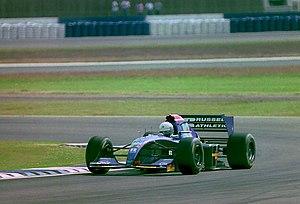
La Simtek S941, engagée dans le cadre du championnat du monde de Formule 1 1994, est la première monoplace de Formule 1 construite par l'écurie britannique Simtek et conçue par son fondateur et directeur général, l'ingénieur Nick Wirth. Elle est confiée au pilote australien David Brabham et à l'Autrichien Roland Ratzenberger, remplacé successivement par l'Italien Andrea Montermini, le Français Jean-Marc Gounon, l'Italien Domenico Schiattarella et le Japonais Taki Inoue.